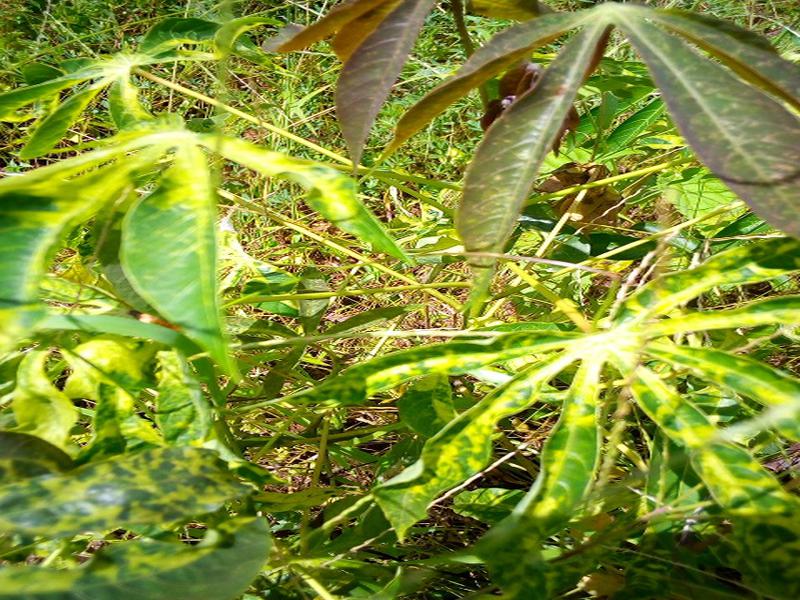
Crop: cassava
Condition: mosaic_disease